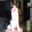
Label: cat